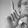
ASL letter: L